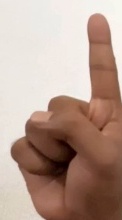
ASL sign: 1